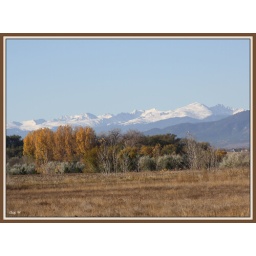
Take east of Ft. Collins, CO. The trees were changing colors and there was snow in the mountain peaks.